Minffordd railway station

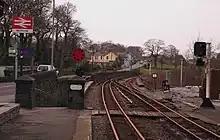
Transport Interchange at Minffordd – bus stop on far left of picture; left of picture ramp/subway to National Rail platform; and centre/right Ffestiniog Railway tracks, ends of platforms and foot crossing, and in the middle, the slope down to the Cambrian Coast Line platform.

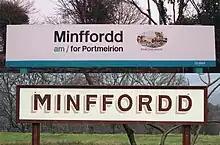
Minffordd Station Boards

The present substantial stone built Ffestiniog Railway station buildings, at a height of above sea level and a distance of just over from , are on the "Up" platform and date from 1887, but there is as yet little evidence of earlier buildings. There was a small wooden building on the "Down" platform and this building (possibly dating from the 1870s) was in a derelict condition when it was demolished in 1956. A replica was completed in spring 2002 and was later shortlisted in the National Railway Heritage Awards (2002).